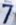
Number: 7